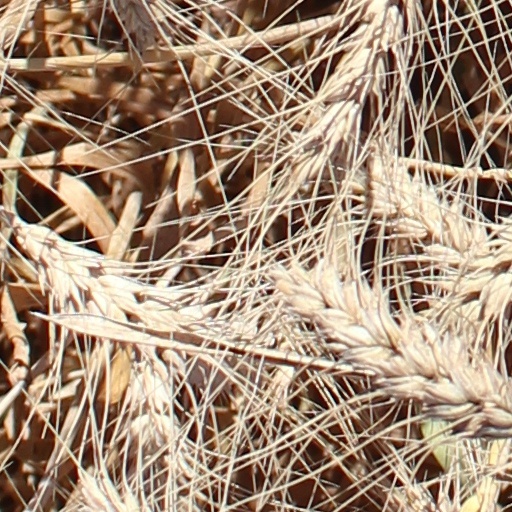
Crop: wheat